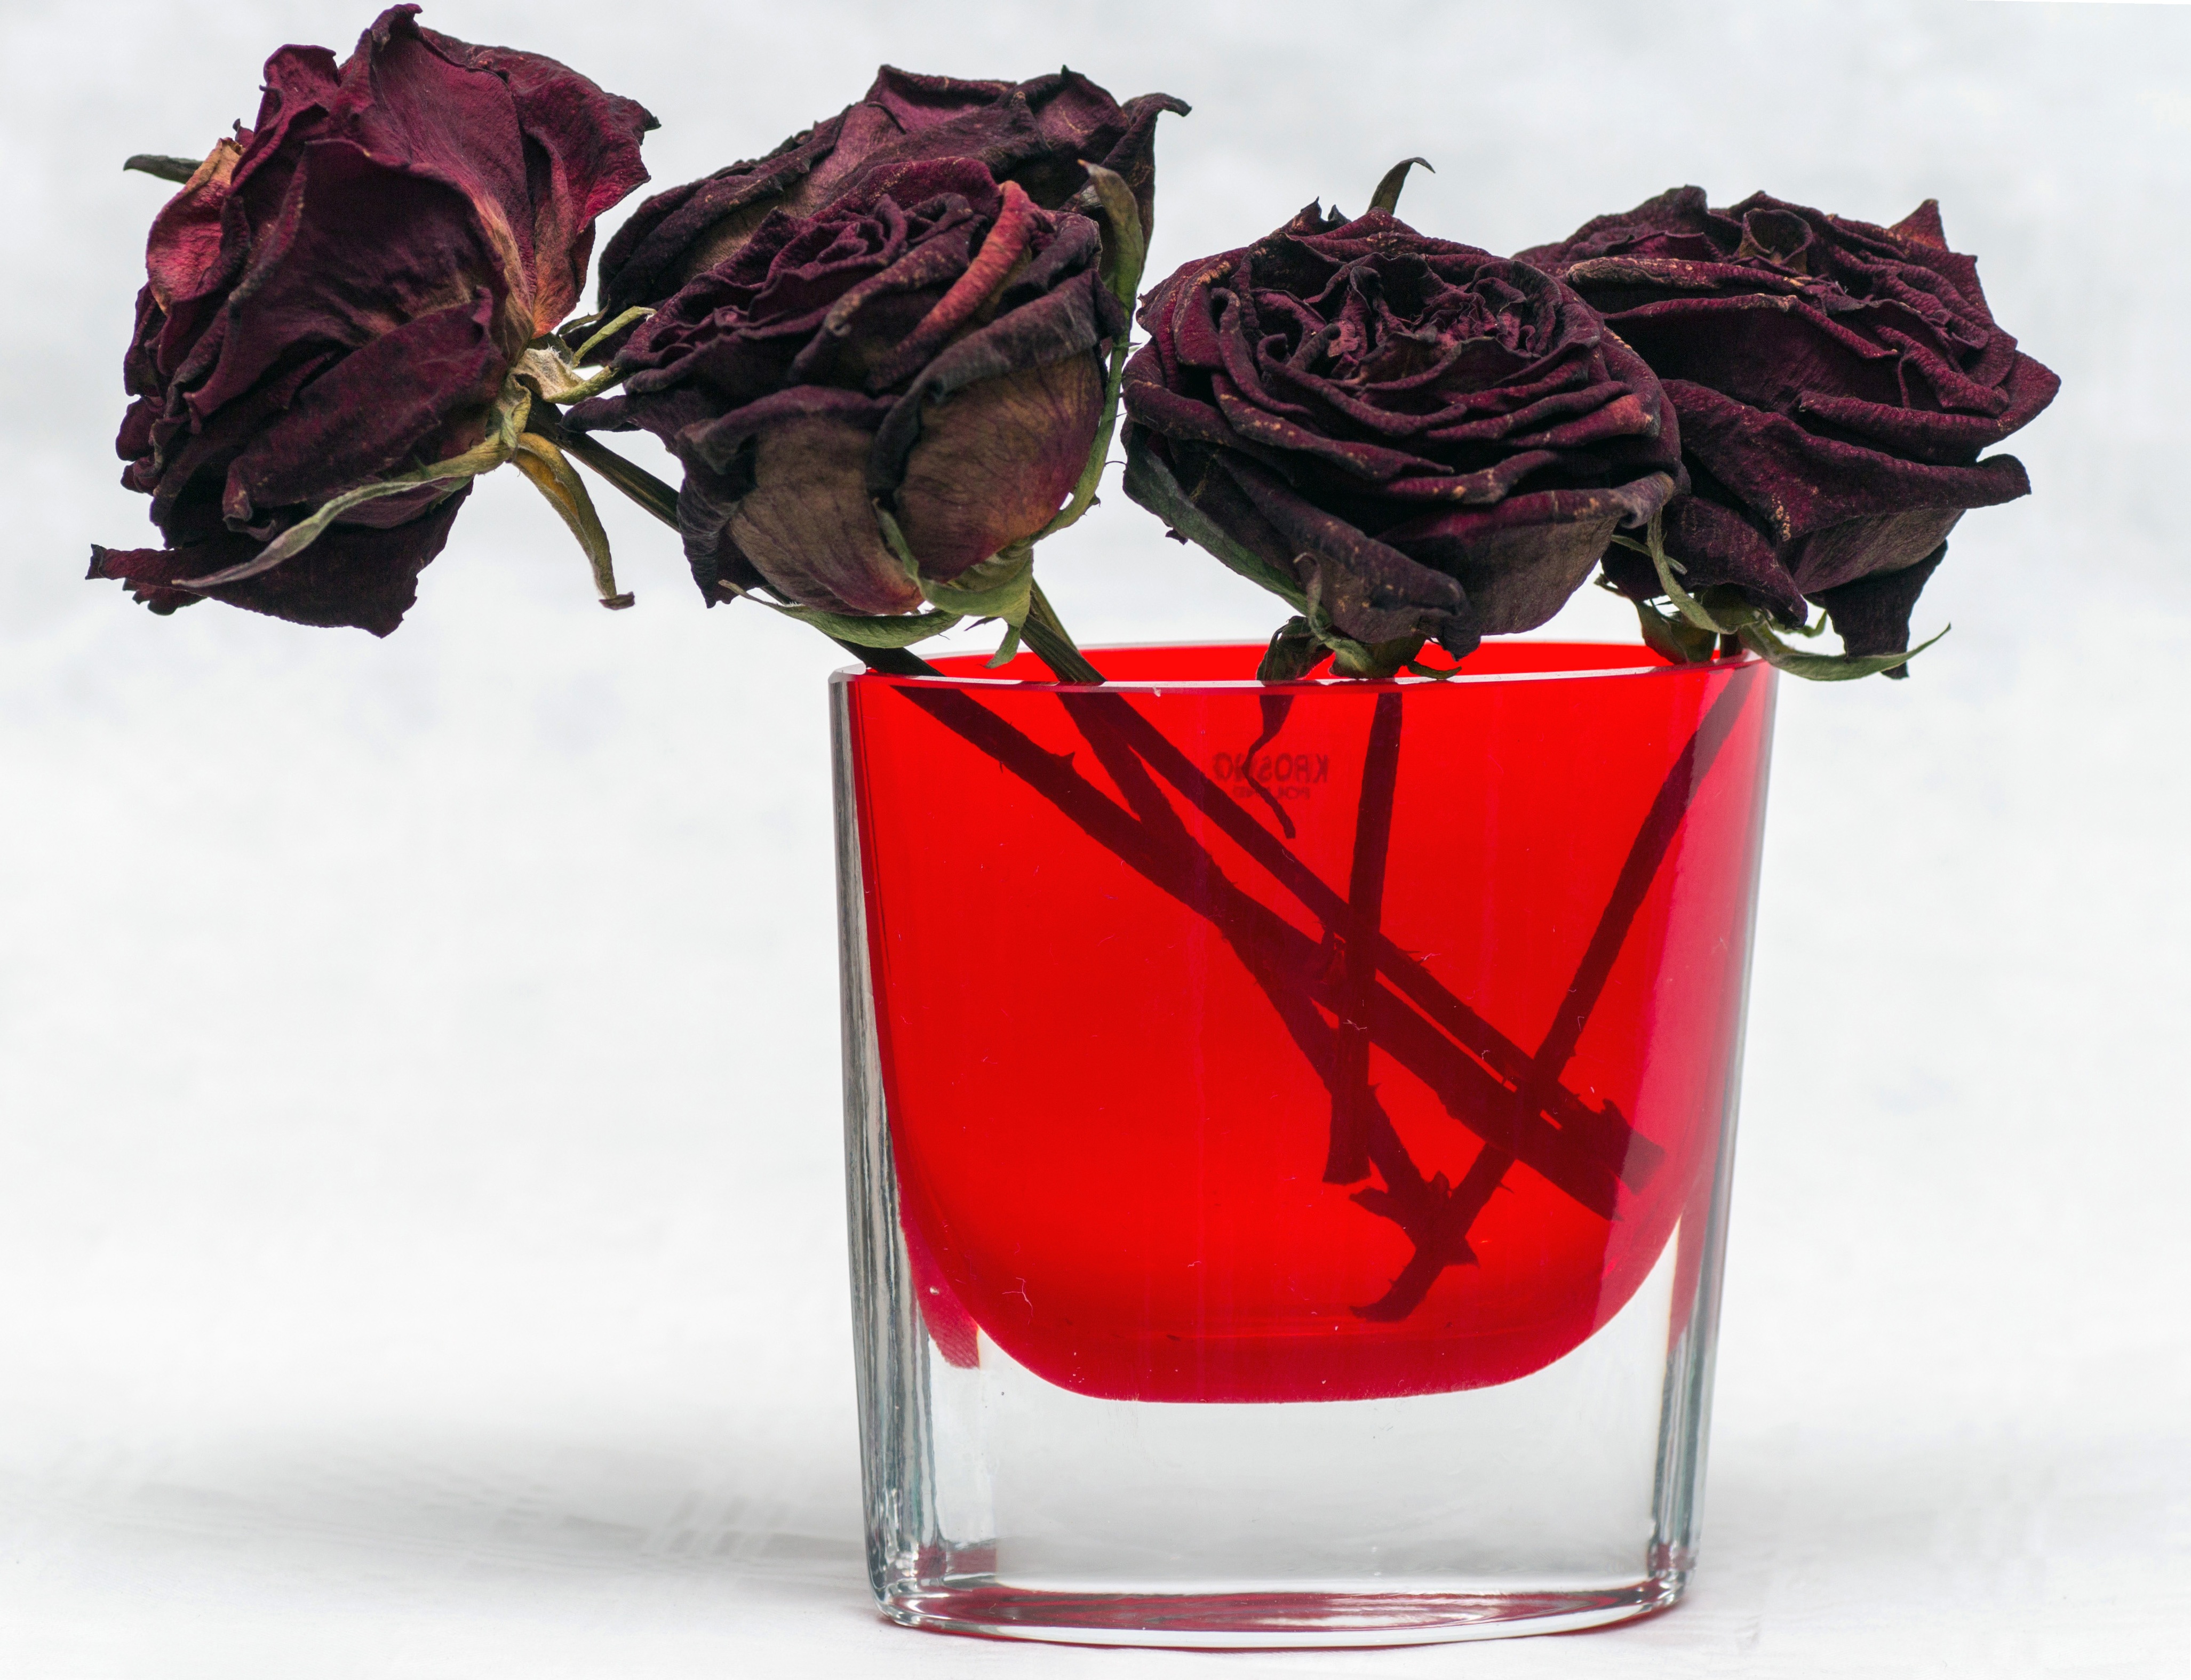
plant, flower, petal, glass, bouquet, vase, red, produce, roses, floristry, dried flowers, flowering plant, land plant